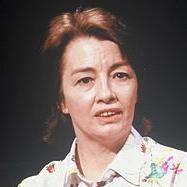
Age: 45